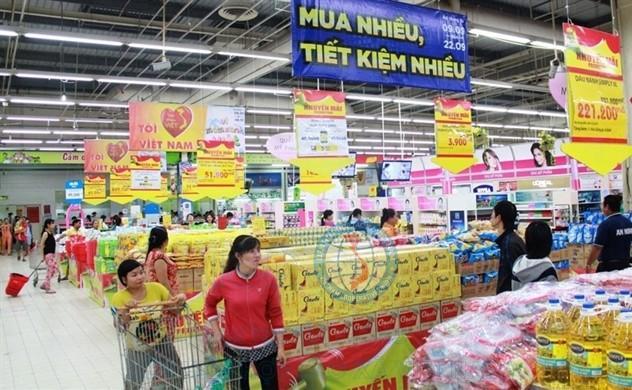
có một người phụ nữ mặc áo vàng đang đi mua sắm cùng một người phụ nữ mặc áo đỏ